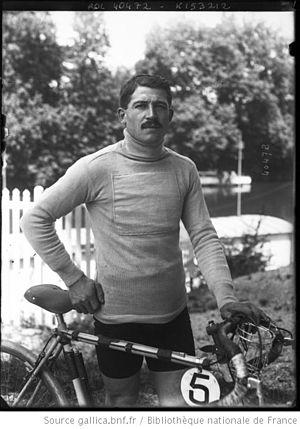
La 1ʳᵉ étape du Tour de France 1919 s'est déroulée le dimanche 29 juin.
Jean Rossius né le 27 décembre 1890 à Cerexhe-Heuseux et mort le 2 mai 1966 à Liège, est un coureur cycliste belge. Il a été champion de Belgique en 1919 et vainqueur de cinq étapes du Tour de France en 1914,1919 et 1920. Il s'est également classé 4ᵉ du Tour de France 1914. Il roula pour les équipes professionnelles françaises Alcyon et La Française.